Barwon Highway

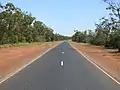
Barwon Highway in Weengallon, 2021

A project to widen sections of pavement on the highway, at a cost of $6.75 million, was expected to complete in June 2022.